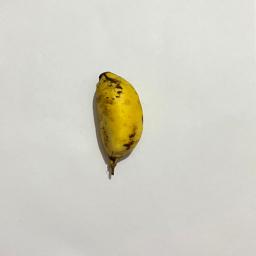
Banana variety: Sabri Kola